Puerto Pizarro

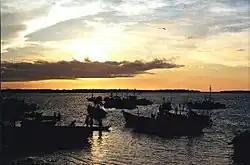
Sunset in the harbor.

Puerto Pizarro is a resort located thirteen miles from the city of Tumbes, Peru. Its inhabitants are mostly fishermen and seashell collectors.